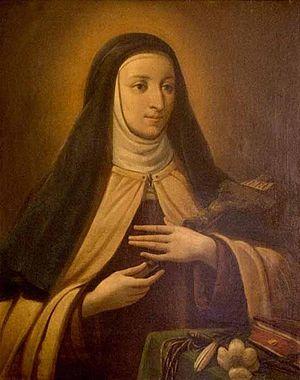
Maria Anna Fontanella connue sous son nom en religion Marie des Anges est une religieuse catholique italienne de la fin du XVIIᵉ et du début du XVIIIᵉ siècle.